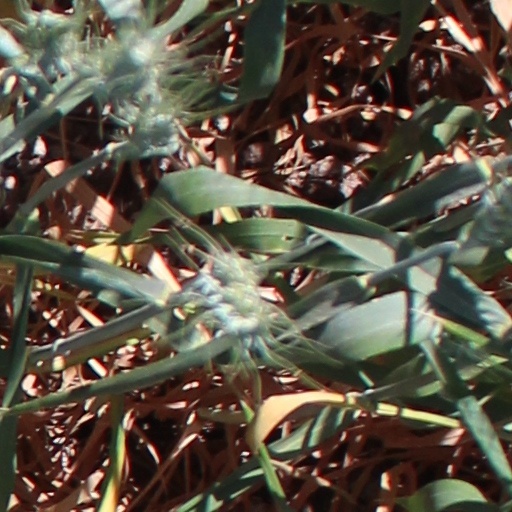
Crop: wheat